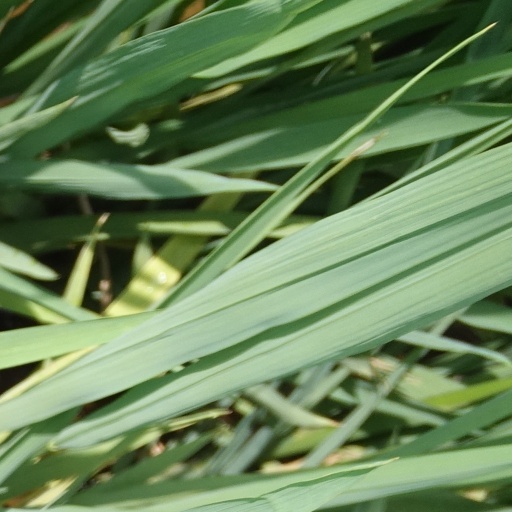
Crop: rice